Anshe Chesed Cemetery

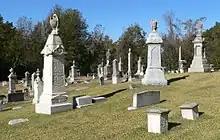
Anshe Chesed Cemetery in 2017

The site of the Anshe Chesed Cemetery was a Confederate States Army lunette wartime site that saw battle on May 19–22, 1863. The land was sold and donated by the brothers Harris and Elias Kiersky, and was supported by the Hebrew Benevolent Congregation Anshe Chesed of Vicksburg. The Temple Anshe Chesed (1870–1969) was built six years later and located near the cemetery, but it no longer standing. The Temple Anshe Chesed was the first synagogue built in Mississippi.